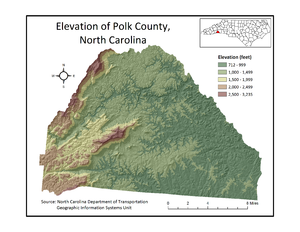
Carte du relief du comté de Polk (Caroline du Nord)
Le comté de Polk est un comté situé dans l'État de Caroline du Nord aux États-Unis.